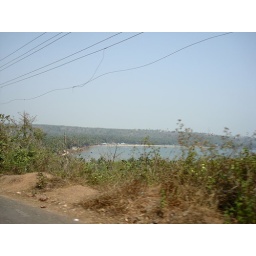
A beach seen from above road